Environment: real
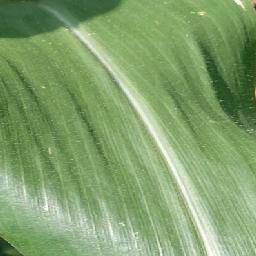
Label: healthy